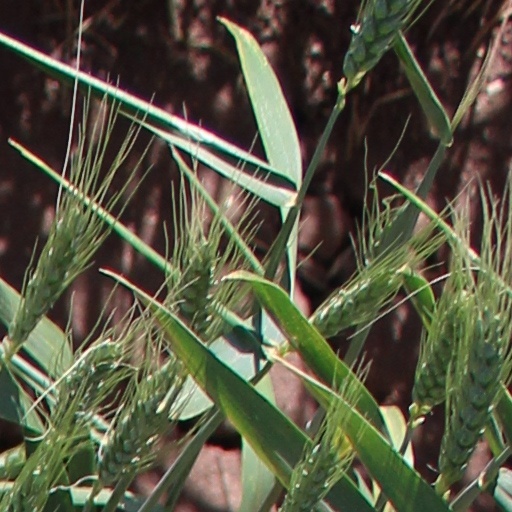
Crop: wheat